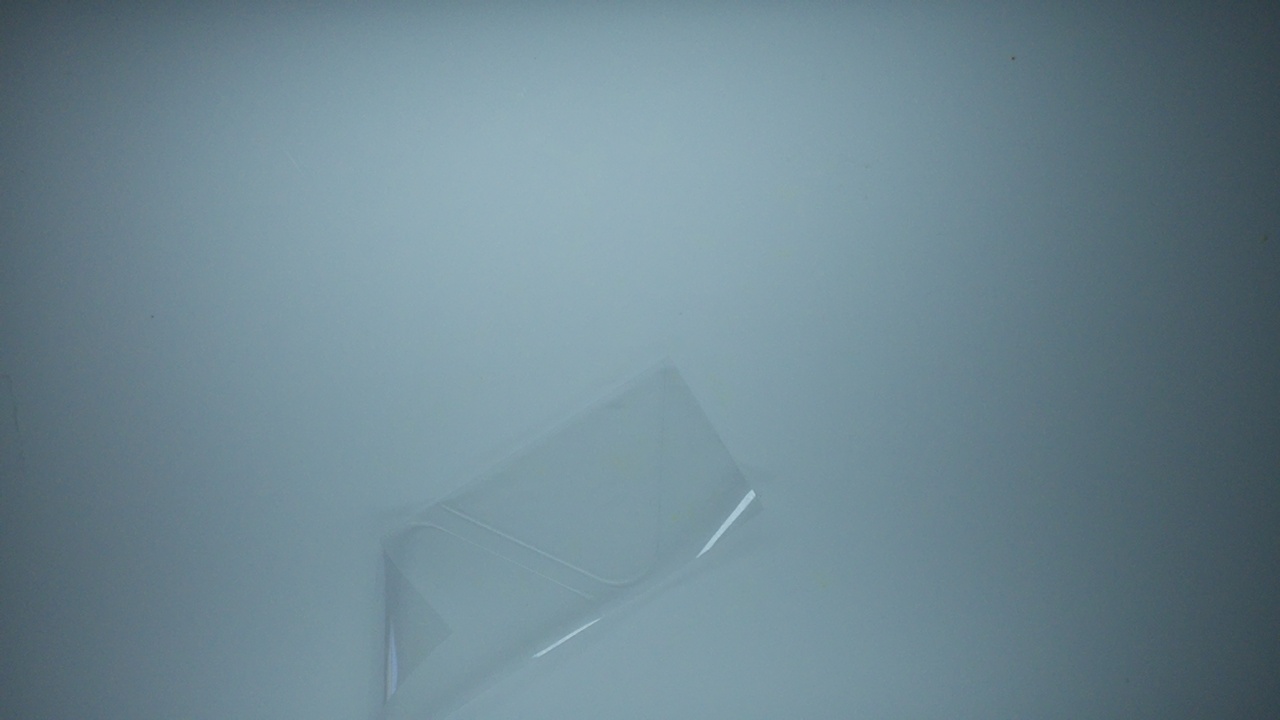
Label: trash